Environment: real
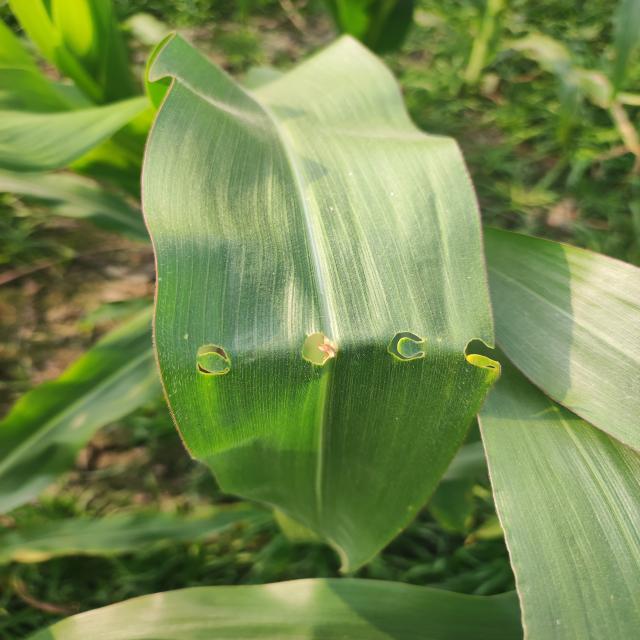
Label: fall_armyworm